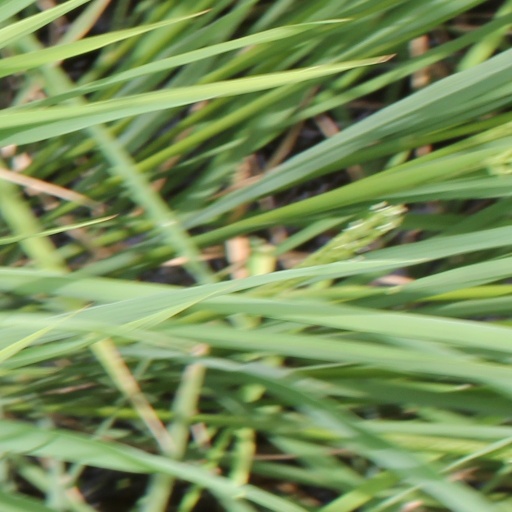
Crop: rice